Leverkusen-Rheindorf station

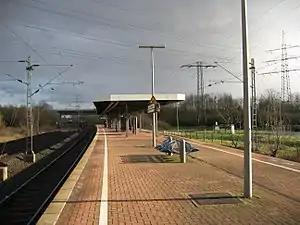

Leverkusen-Rheindorf station is located in the district of Rheindorf in the city of Leverkusen in the German state of North Rhine-Westphalia. It is on the Cologne–Duisburg line and is classified by Deutsche Bahn as a category 5 station. It is served by Rhine-Ruhr S-Bahn line S 6 every 20 minutes.